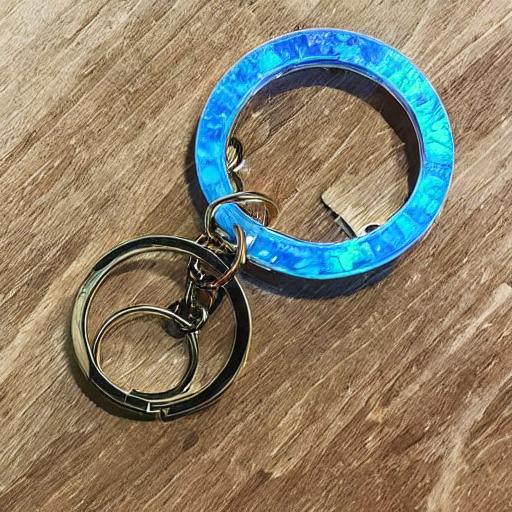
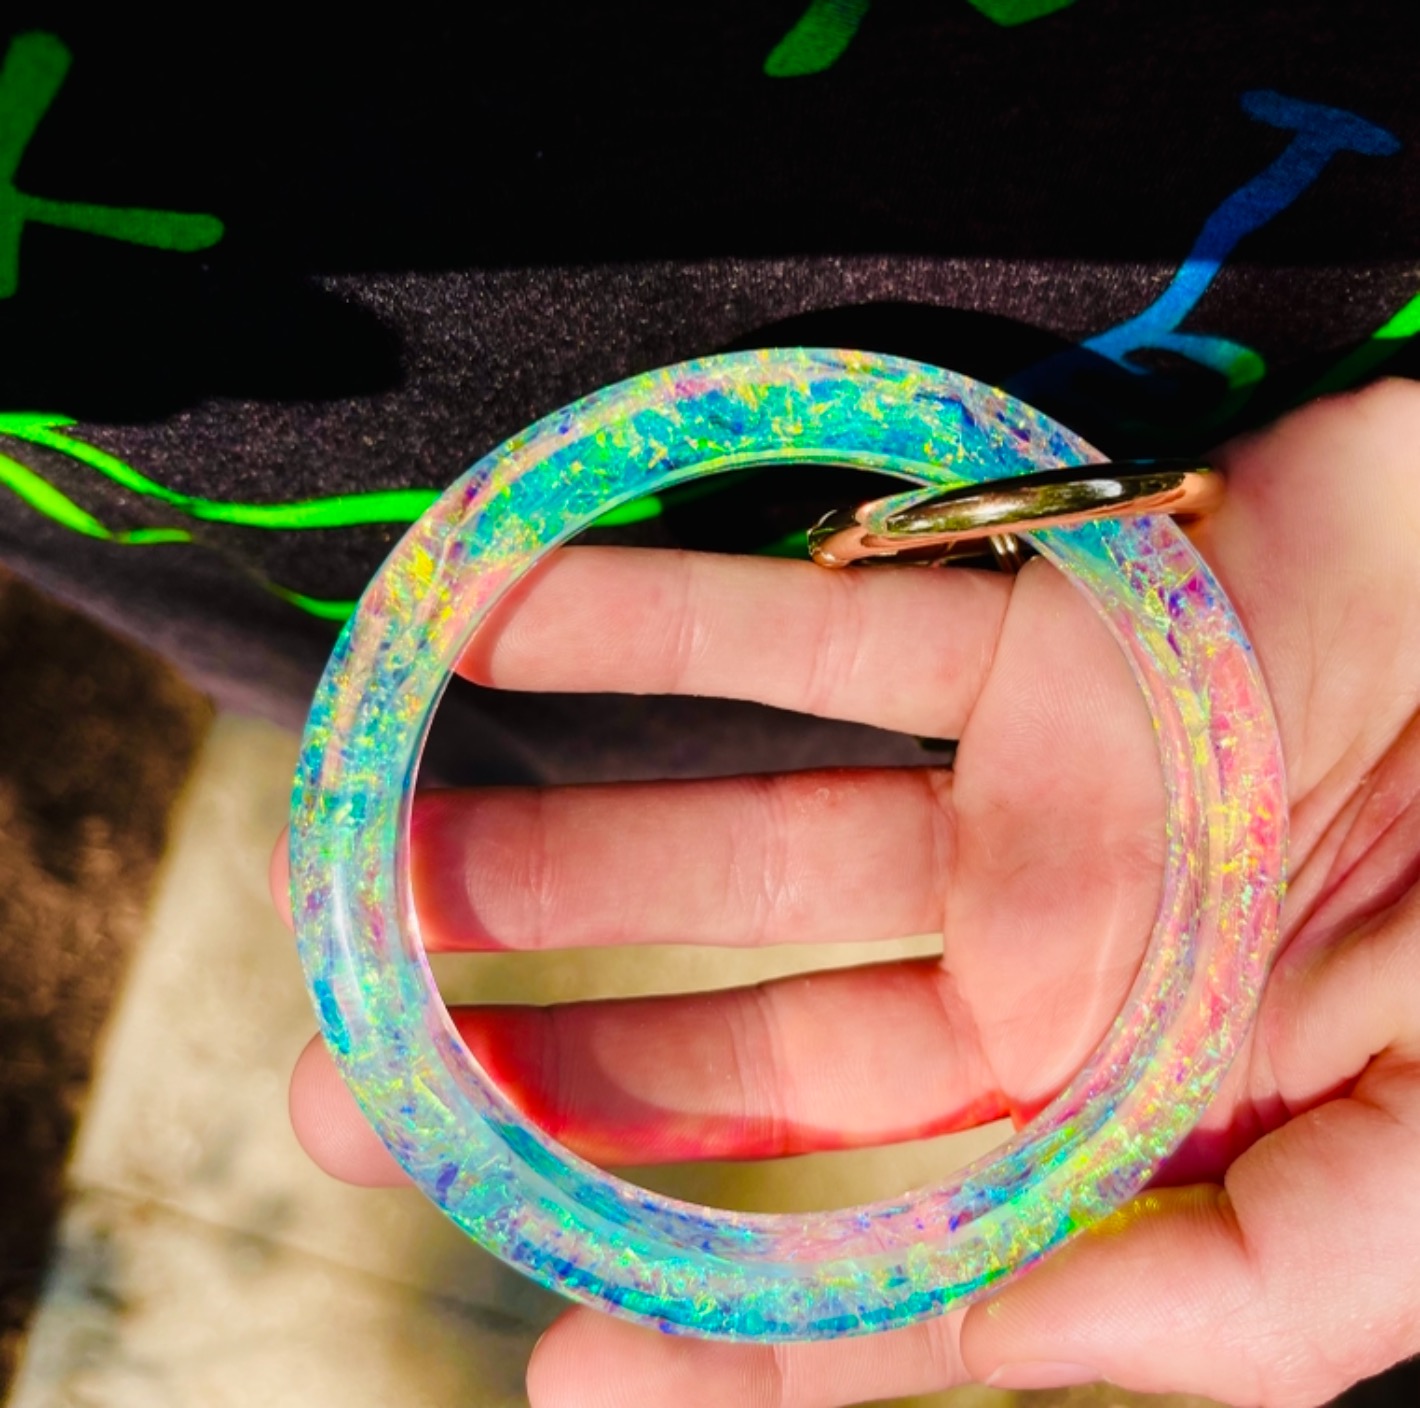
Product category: accessories_keychain
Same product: no